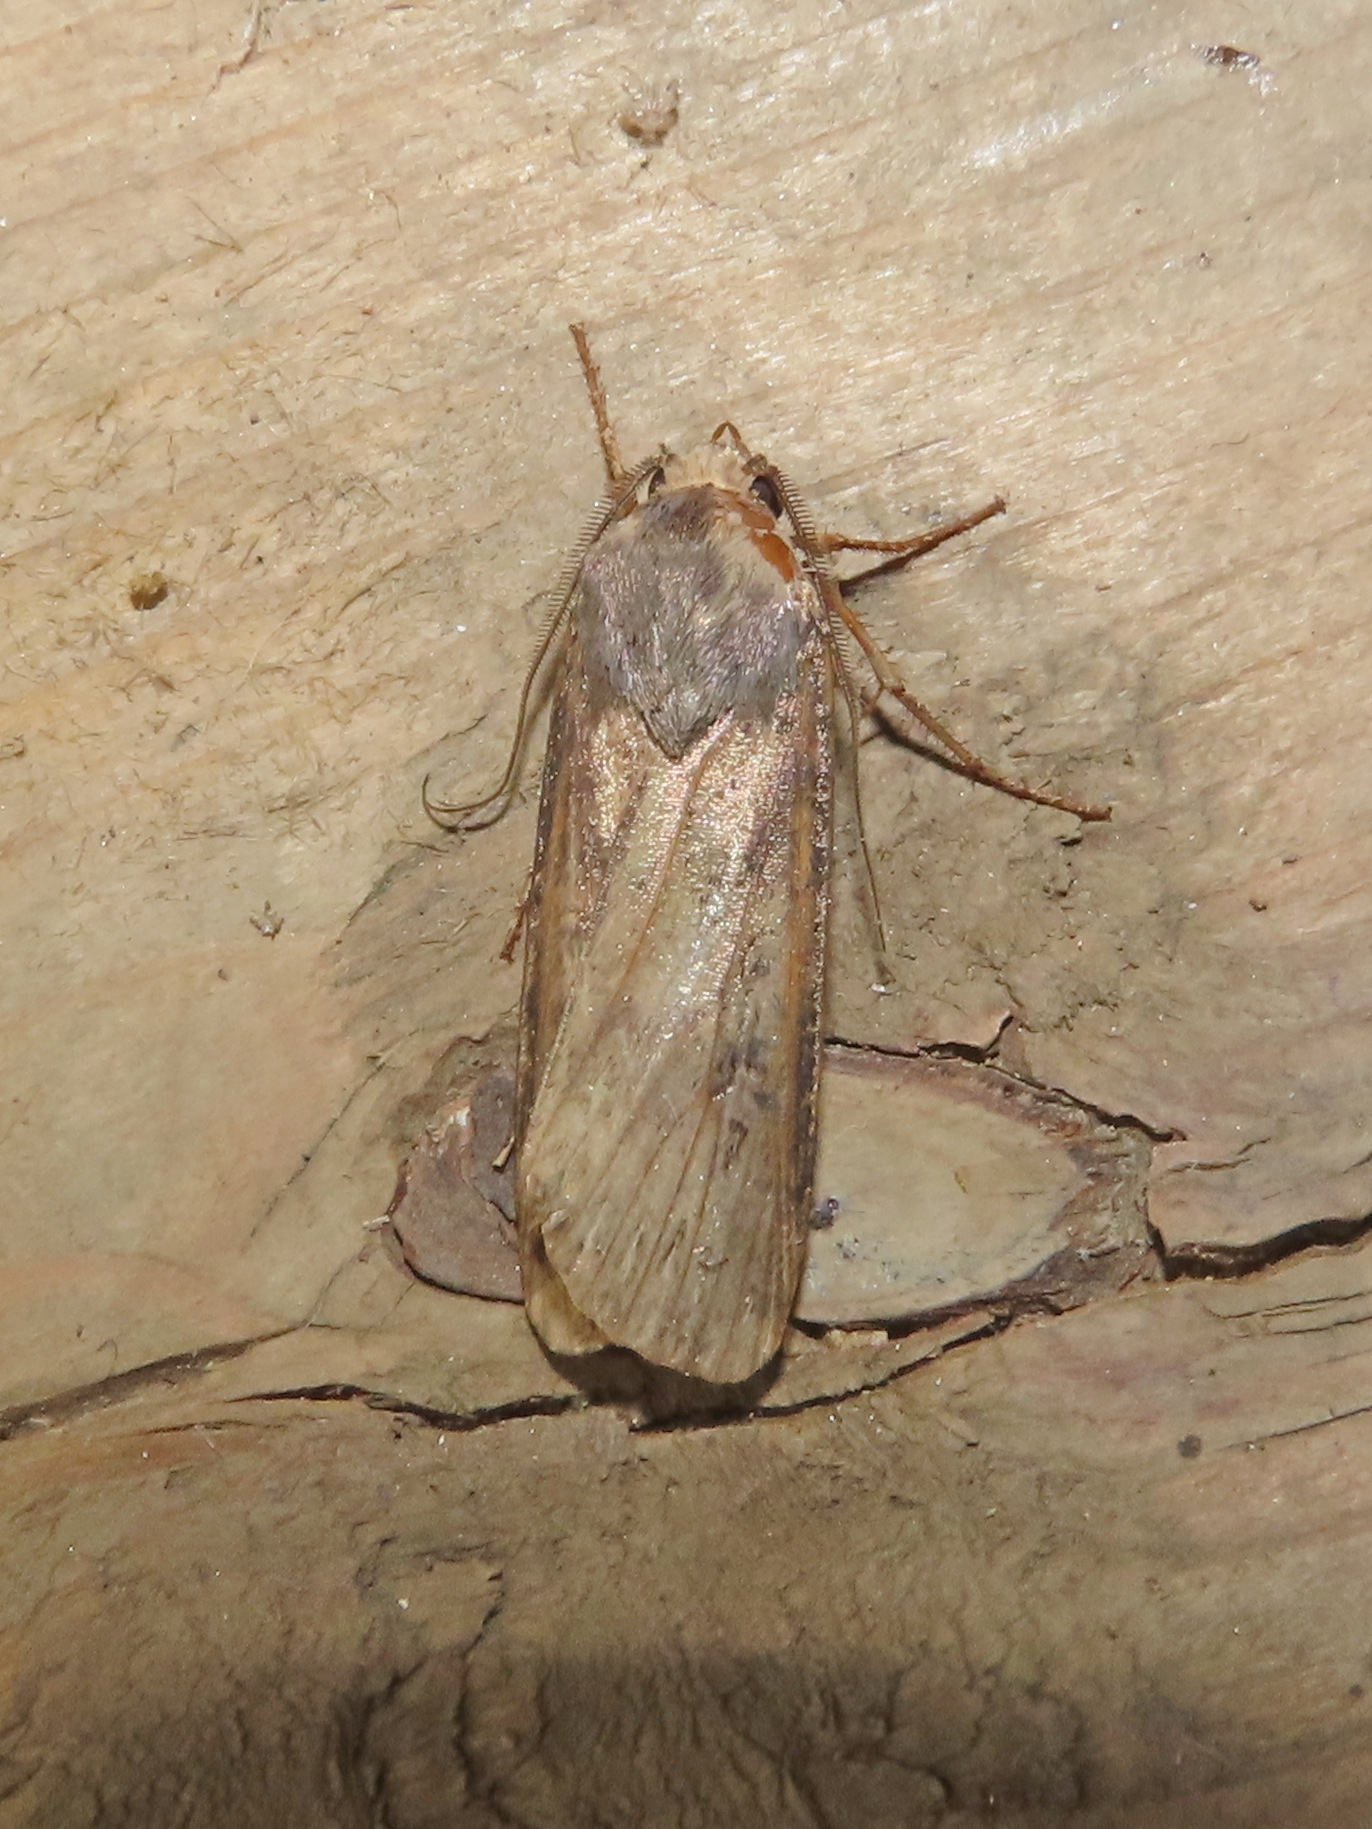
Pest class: cutworms